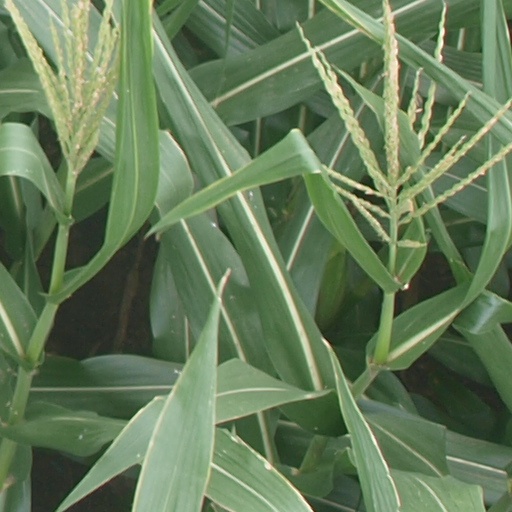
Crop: maize; corn